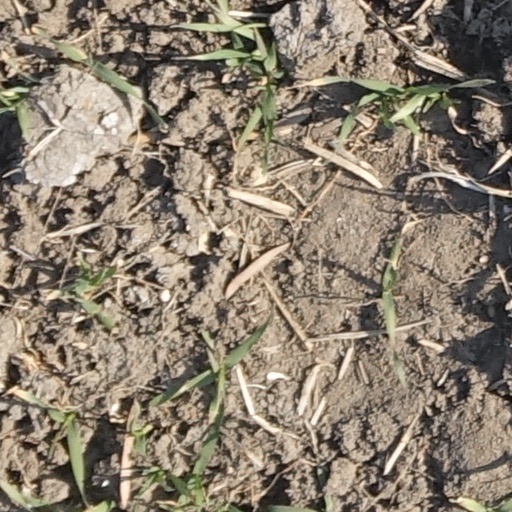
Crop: wheat